Le Amiche

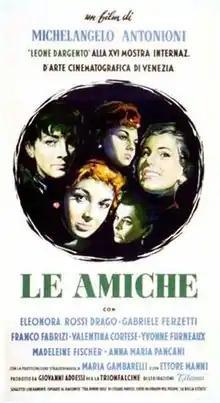
Theatrical release poster

Le amiche (lit. "The girlfriends") is a 1955 Italian drama film directed by Michelangelo Antonioni and starring Eleonora Rossi Drago, Gabriele Ferzetti, Franco Fabrizi, and Valentina Cortese. Based on Cesare Pavese's 1949 novella "Tra donne sole" (lit. "Among women only" or "Among single women"), "Le amiche" portrays a group of five upper-class women in Turin and their various relationships with men. It premiered at the 16th Venice International Film Festival, where it was awarded the Silver Lion.